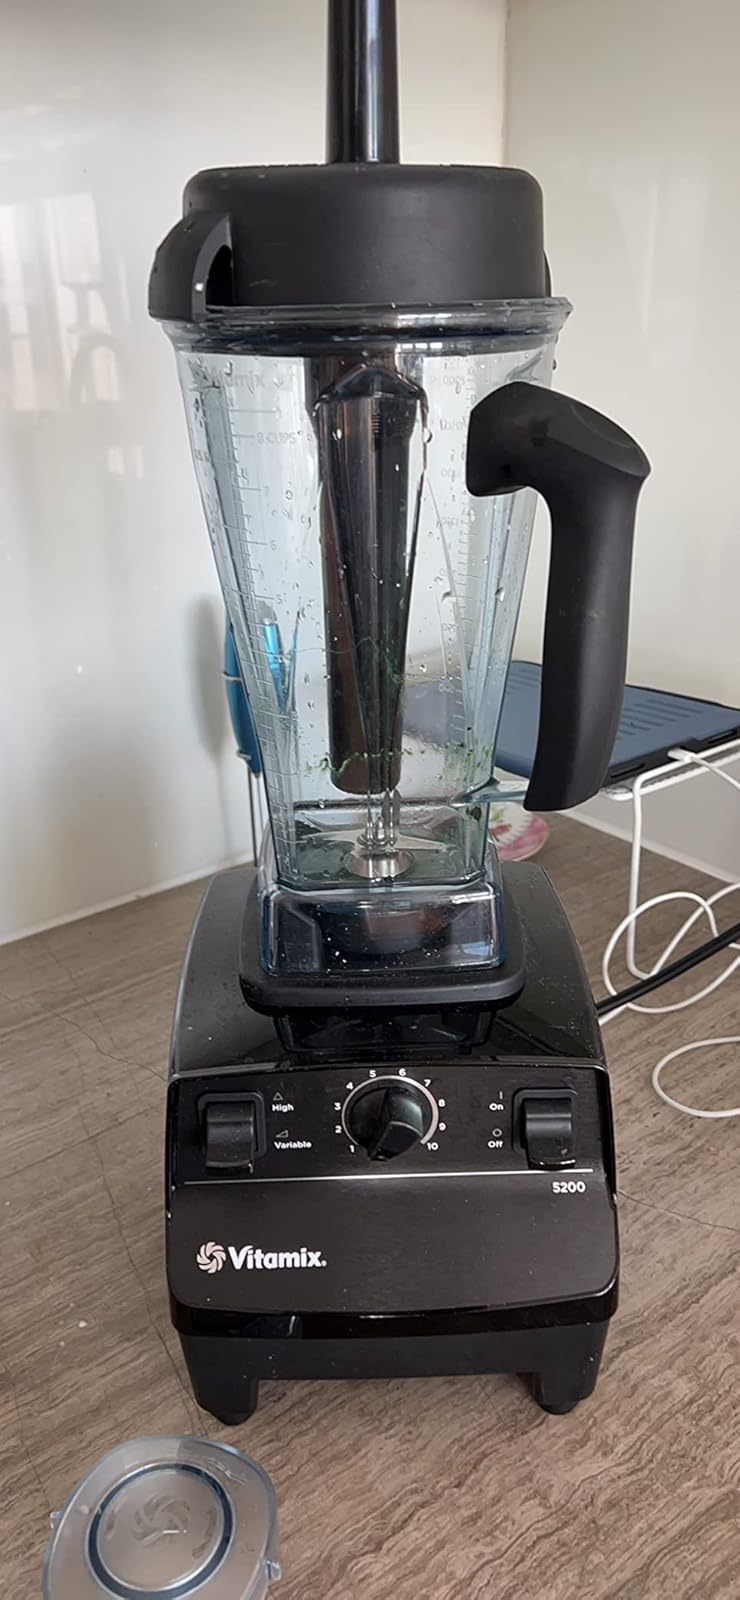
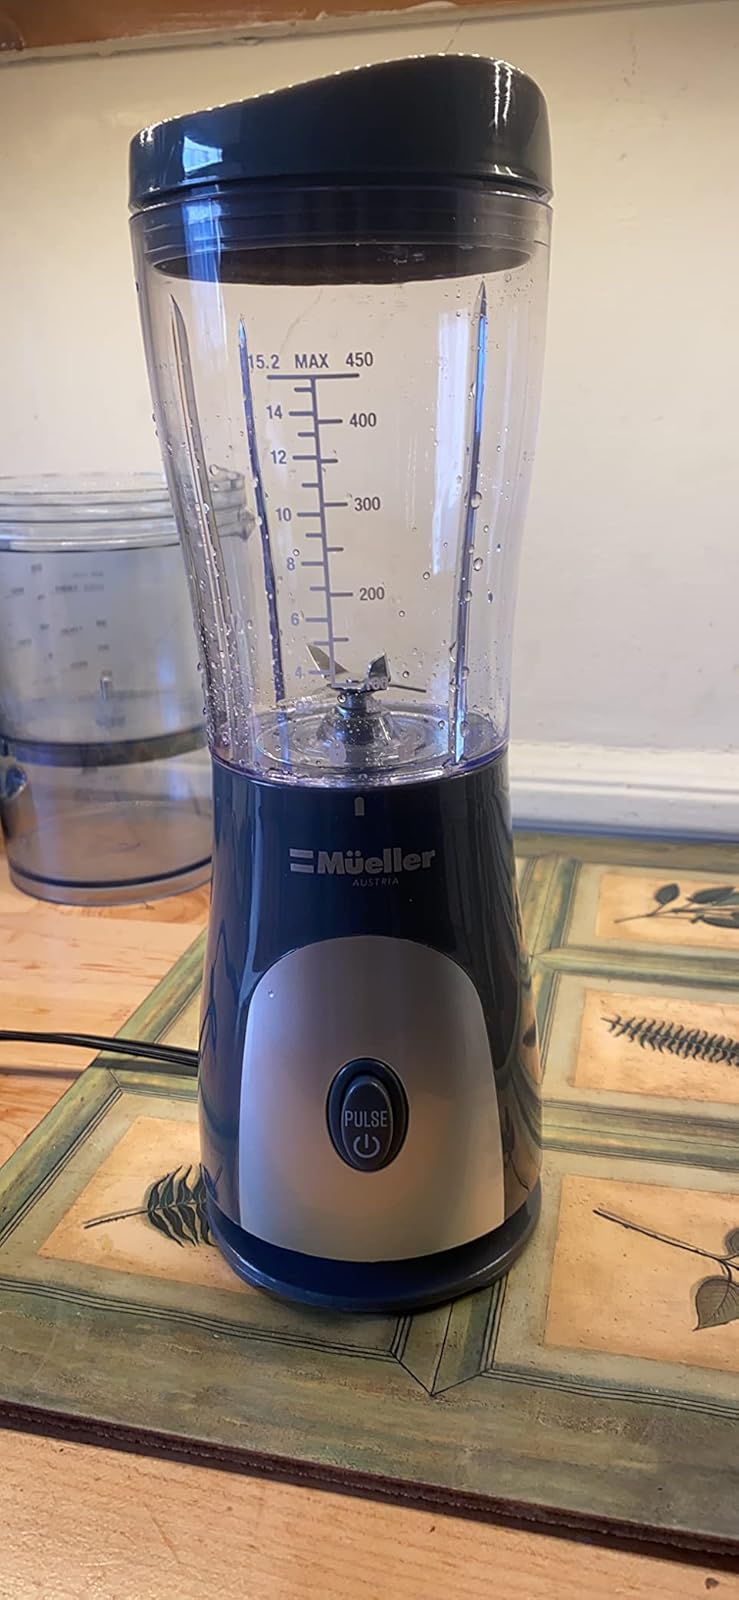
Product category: items_blender
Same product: no